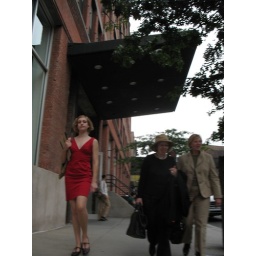
The added bonus of the candid street scene - beatiful women in red dresses